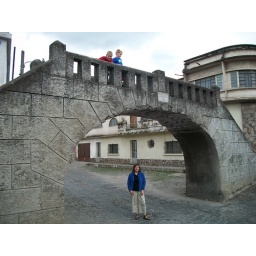
A walking bridge over what used to be a river, many years ago.